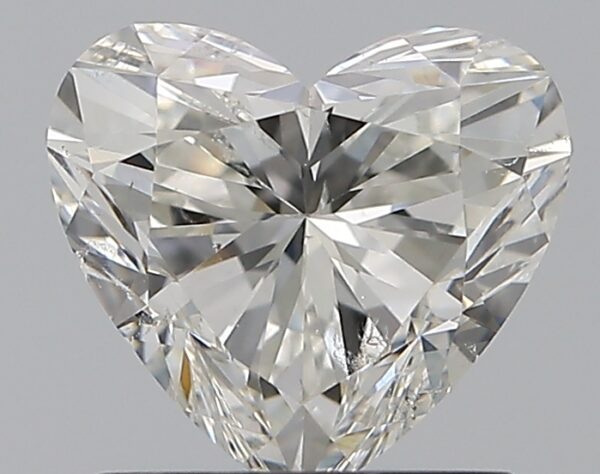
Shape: heart
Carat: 1.01
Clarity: SI1
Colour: I
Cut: EX
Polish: EX
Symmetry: EX
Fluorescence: F
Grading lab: GIA
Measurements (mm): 6.19 x 6.8 x 4.03